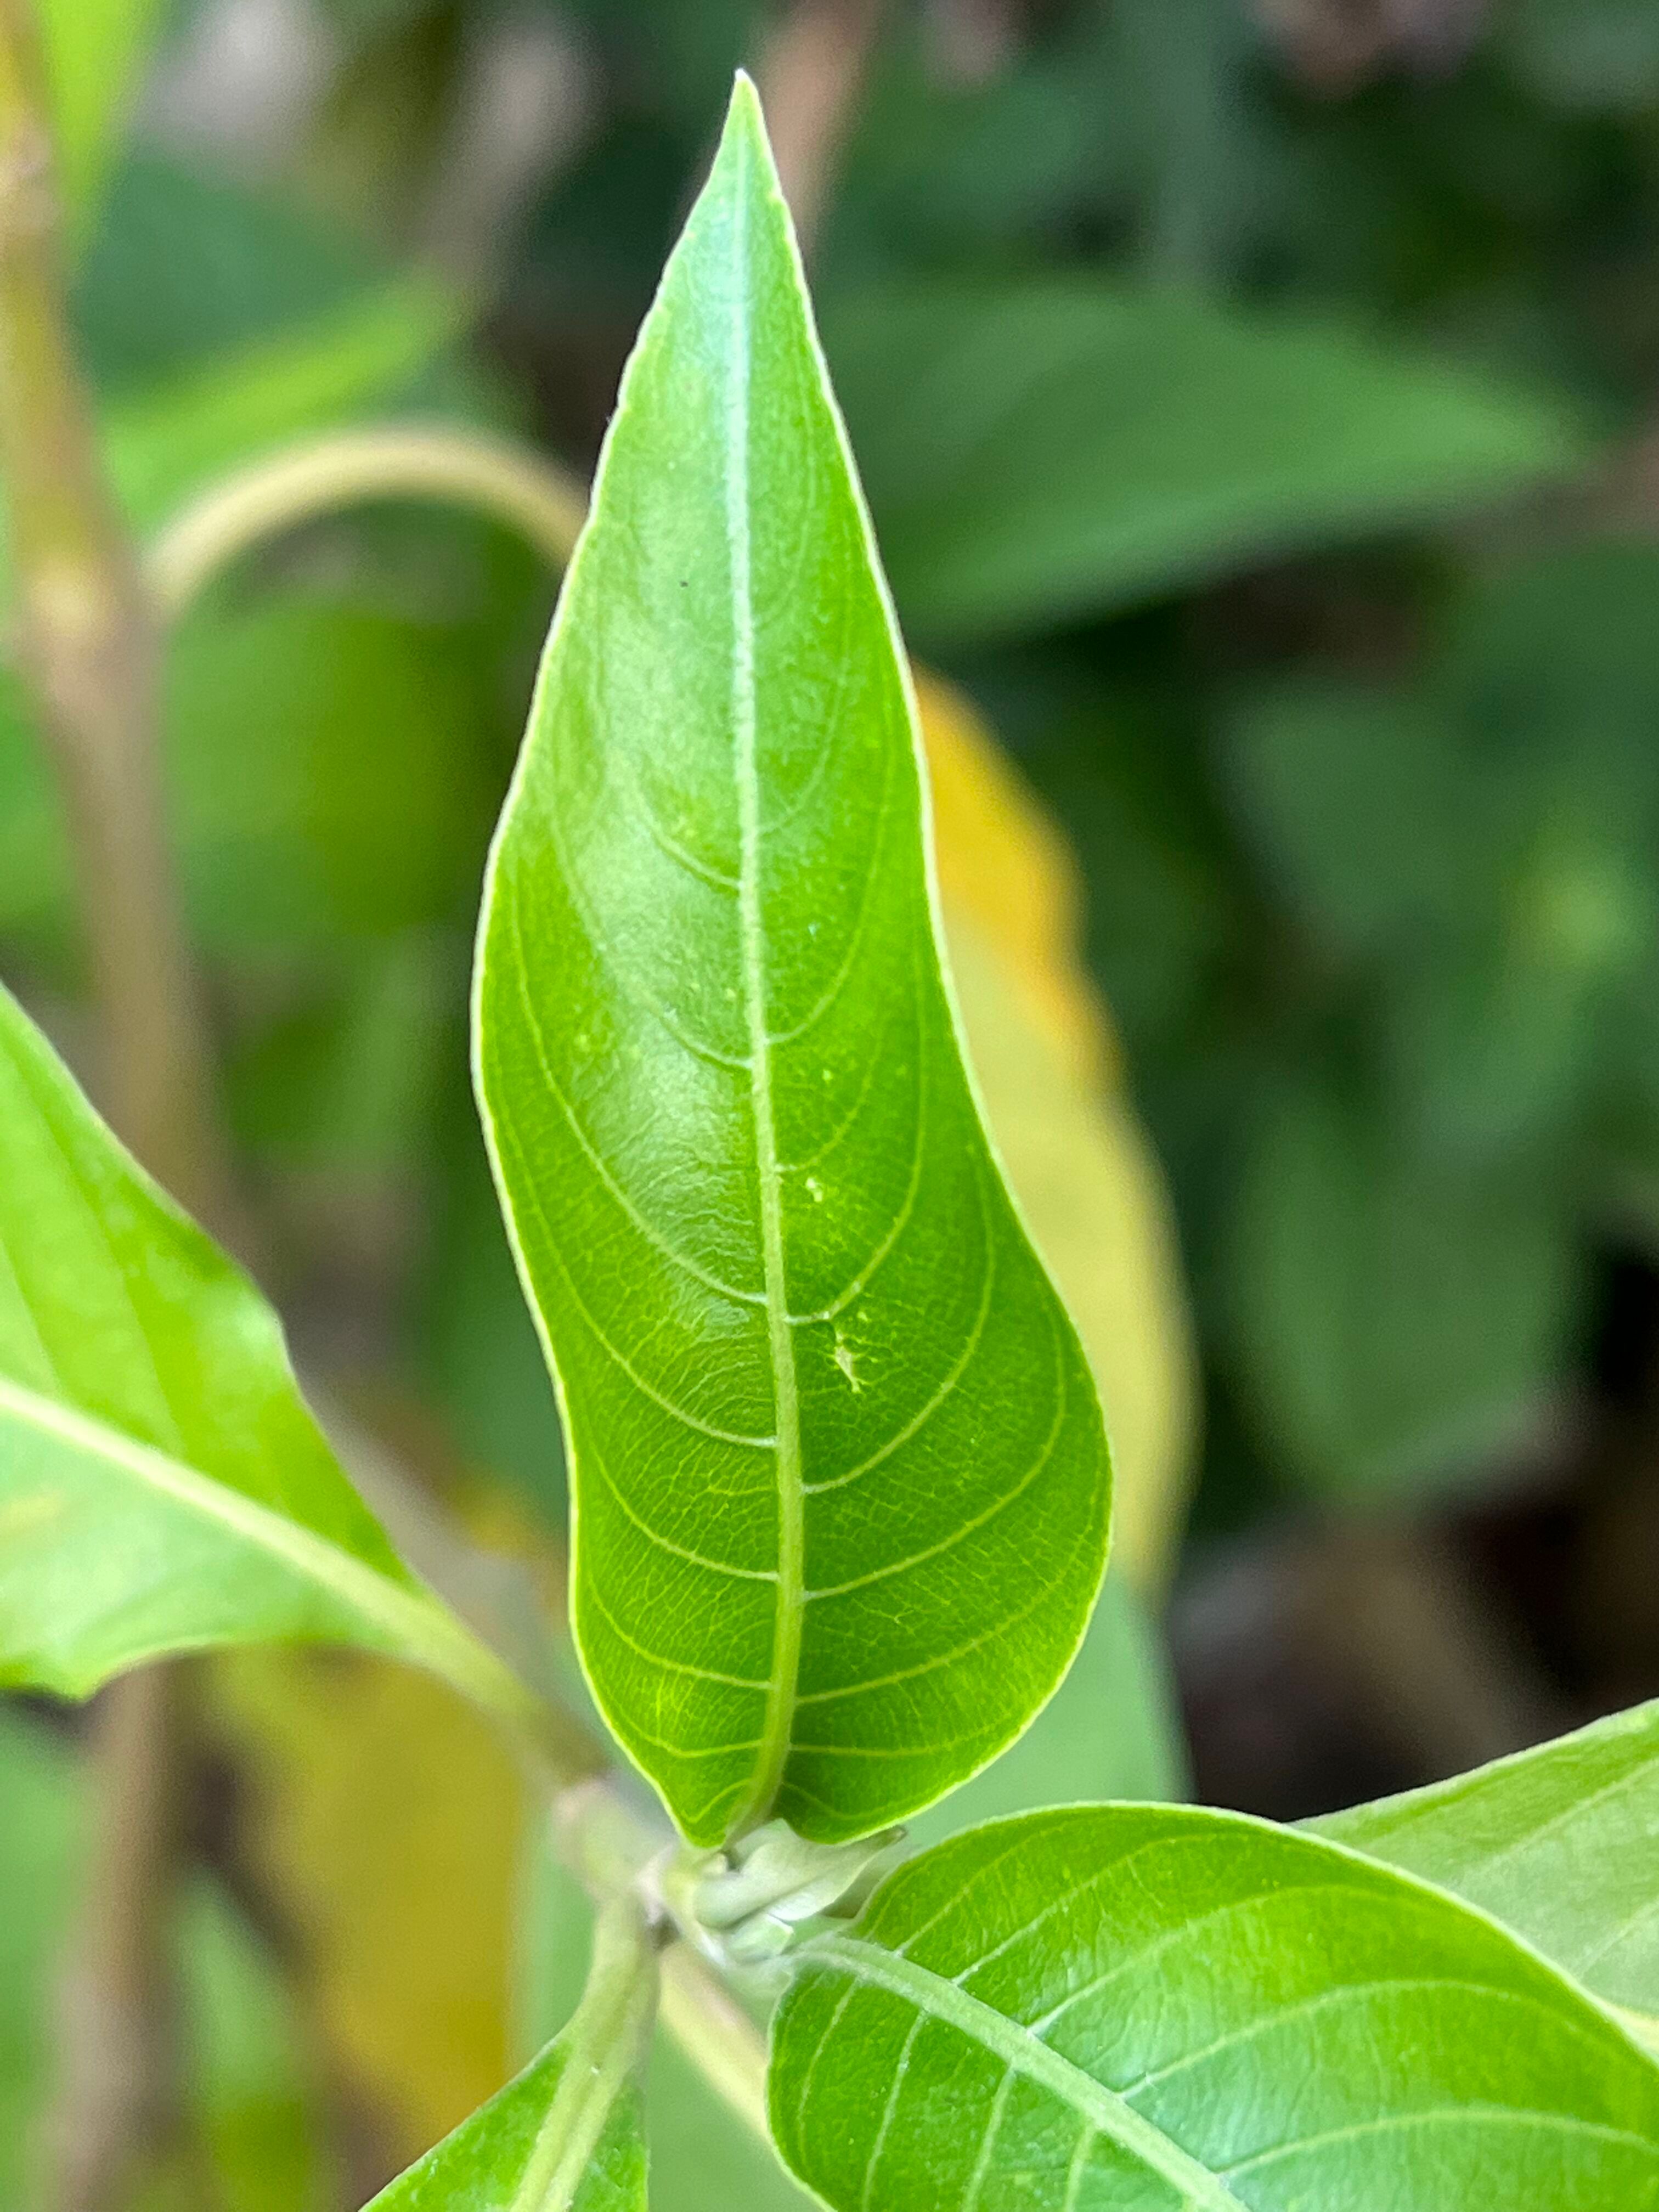
Plant species: justicia-adhatoda